Mersey Model Co. Ltd.

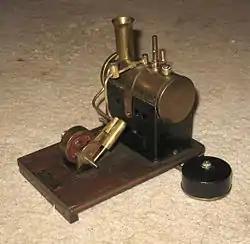
A typical Mersey Model Co Ltd toy steam engine - the model 52

Mersey Model Co. Ltd. was a company making model steam engines and other toys in Liverpool, UK. Founded by Ernest Claus around 1934, they made a small range of popular, well-made steam engines, many of which have survived to this day, including a range of steam-engine-powered model speed boats. Mersey Models exhibited at the British Industries Fair in 1936.